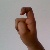
The image shows a hand gesture representing the letter 'X' in Indian Sign Language.